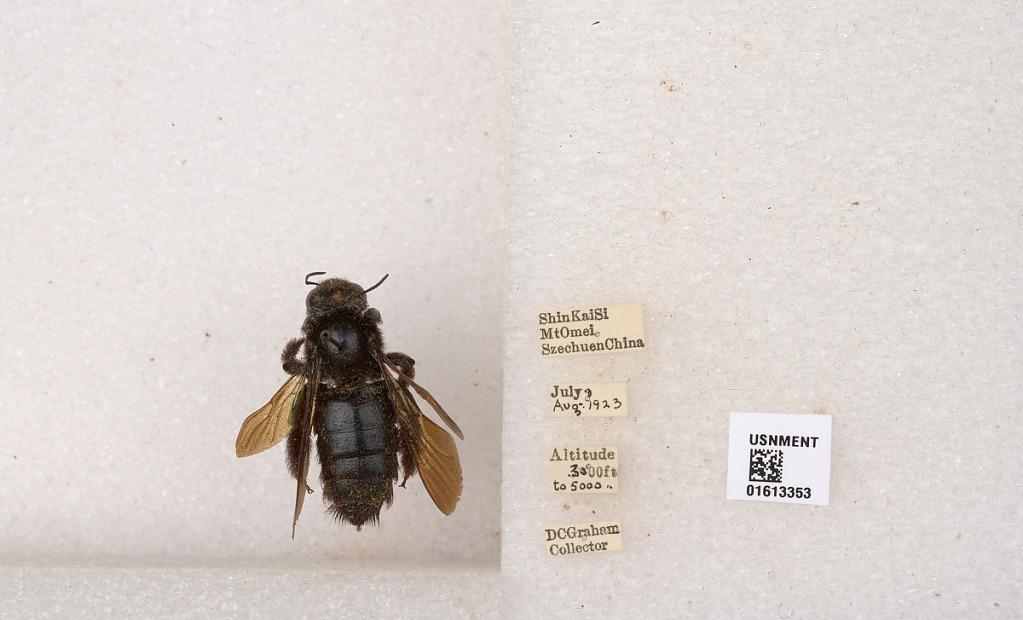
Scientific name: Xylocopa (Biluna) tranquebarorum tranquebarorum (Swederus)
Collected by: D. Graham
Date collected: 1923-7-9
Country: China
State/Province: Sichuan
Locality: ShinKaiSi, Mt. Omei